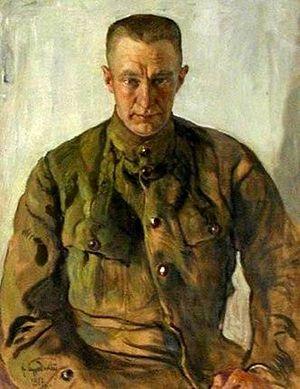
L’assassinat de Raspoutine aurait été perpétré par le prince Félix Ioussoupov, le grand-duc Dimitri Pavlovitch, le député Vladimir Pourichkevitch, le lieutenant Sergueï Soukhotine et le docteur Stanislas Lazovert, à Petrograd dans la nuit du 16 décembre 1916 au 17 décembre 1916. Le récit du prince Ioussoupov à propos des mobiles de l'assassinat, variable au cours de sa longue vie, semble aujourd'hui inexact. Les dernières recherches sur ce sujet s'orientent vers une liquidation voulue par les services secrets des Alliés pour éviter que le tsar Nicolas II renonce à son engagement dans le conflit de la Première Guerre mondiale.
Les Portraits d'Alexandre Kerenski sont deux tableaux peints par le peintre russe Ilia Répine en 1917-1918.